COVID-19 pandemic in Bangladesh

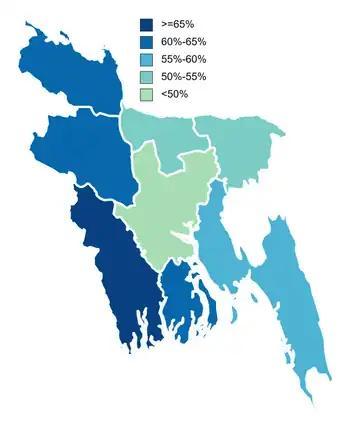
Map of Bangladesh showing the percentage of the population vaccinated with at least one dose by division

On 21 June 2020, China invited Bangladesh to get priority access to a COVID-19 vaccine once it is developed. On 26 June 2020, the Chinese government announced that they might perform second-phase clinical trials of the vaccine in Bangladesh.